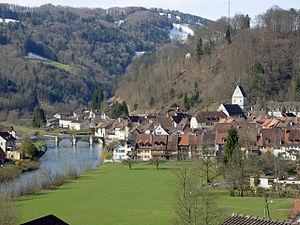
La Course de côte internationale Saint-Ursanne - Les Rangiers, également surnommée la Course des Rangiers, est une compétition automobile suisse, organisée par l'Association Sportive Automobile Saint-Ursanne - Les Rangiers et disputée depuis 1926 au Clos du Doubs, dans le canton du Jura. Elle constitue depuis 1972 une étape du Championnat d'Europe de la montagne organisé par la FIA.